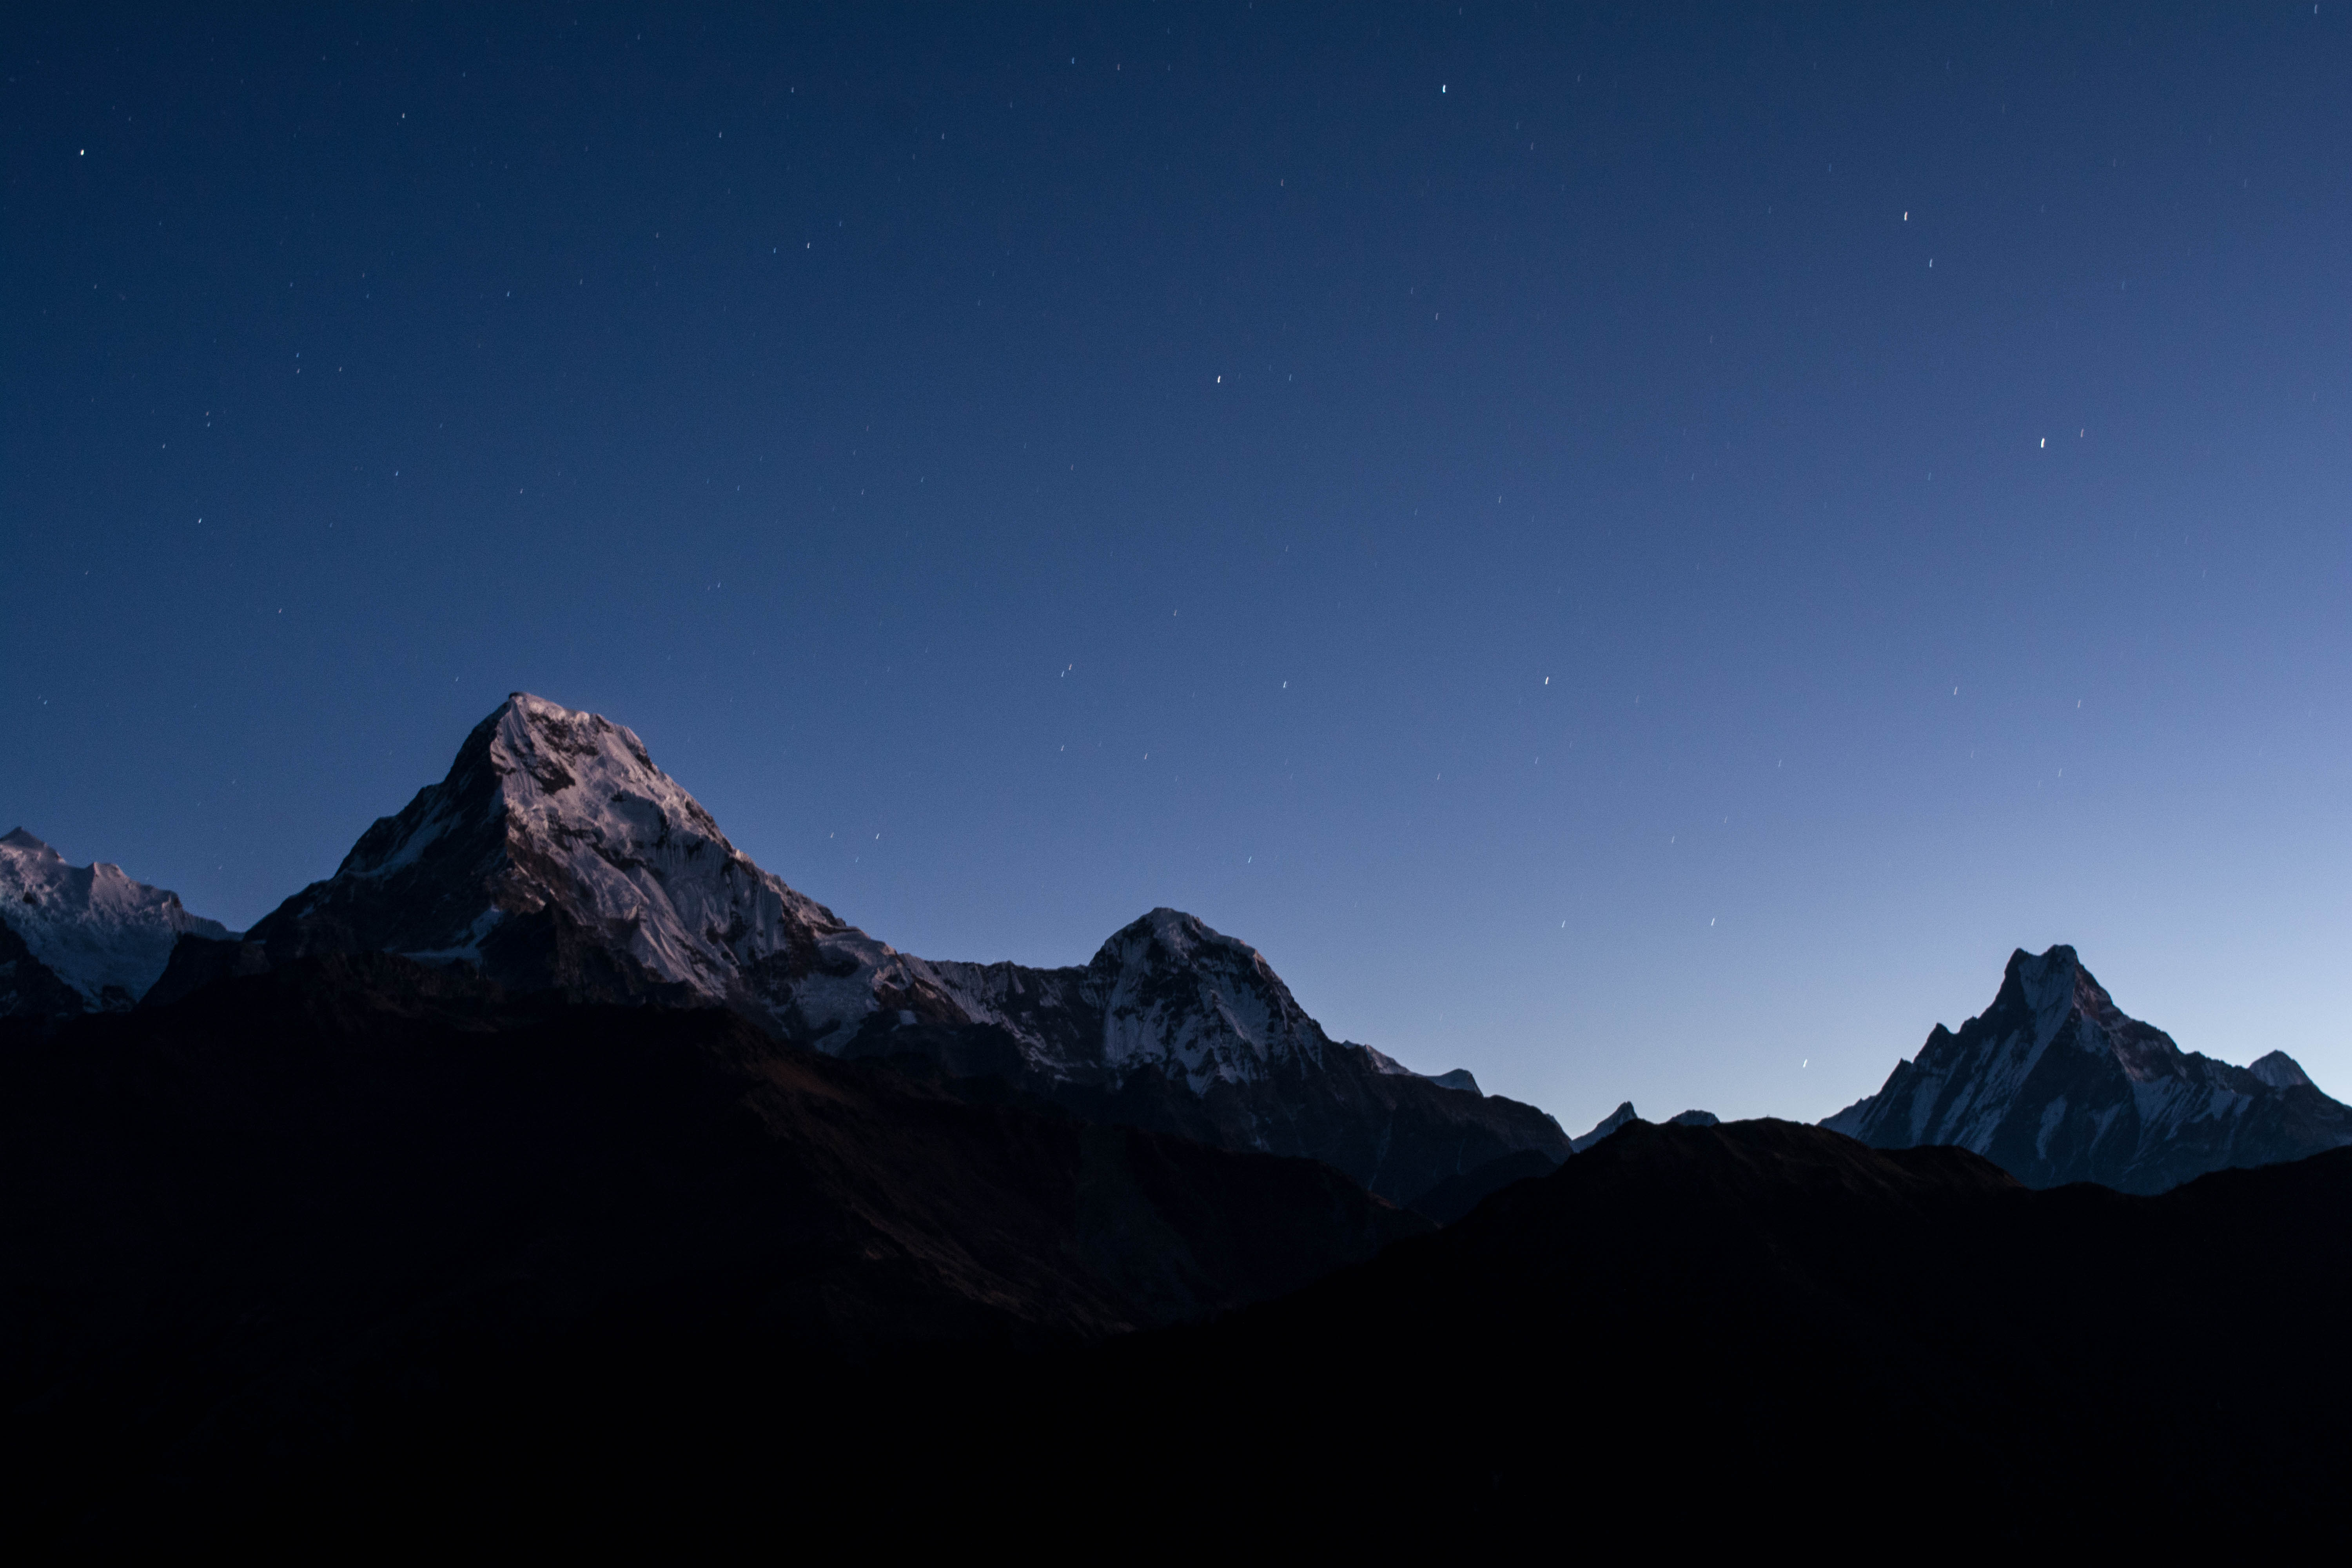
nature, horizon, mountain, snow, light, cloud, sky, sunrise, night, sunlight, star, dawn, mountain range, dusk, darkness, ridge, moonlight, summit, alps, screenshot, landform, astronomical object, geographical feature, atmospheric phenomenon, mountainous landforms